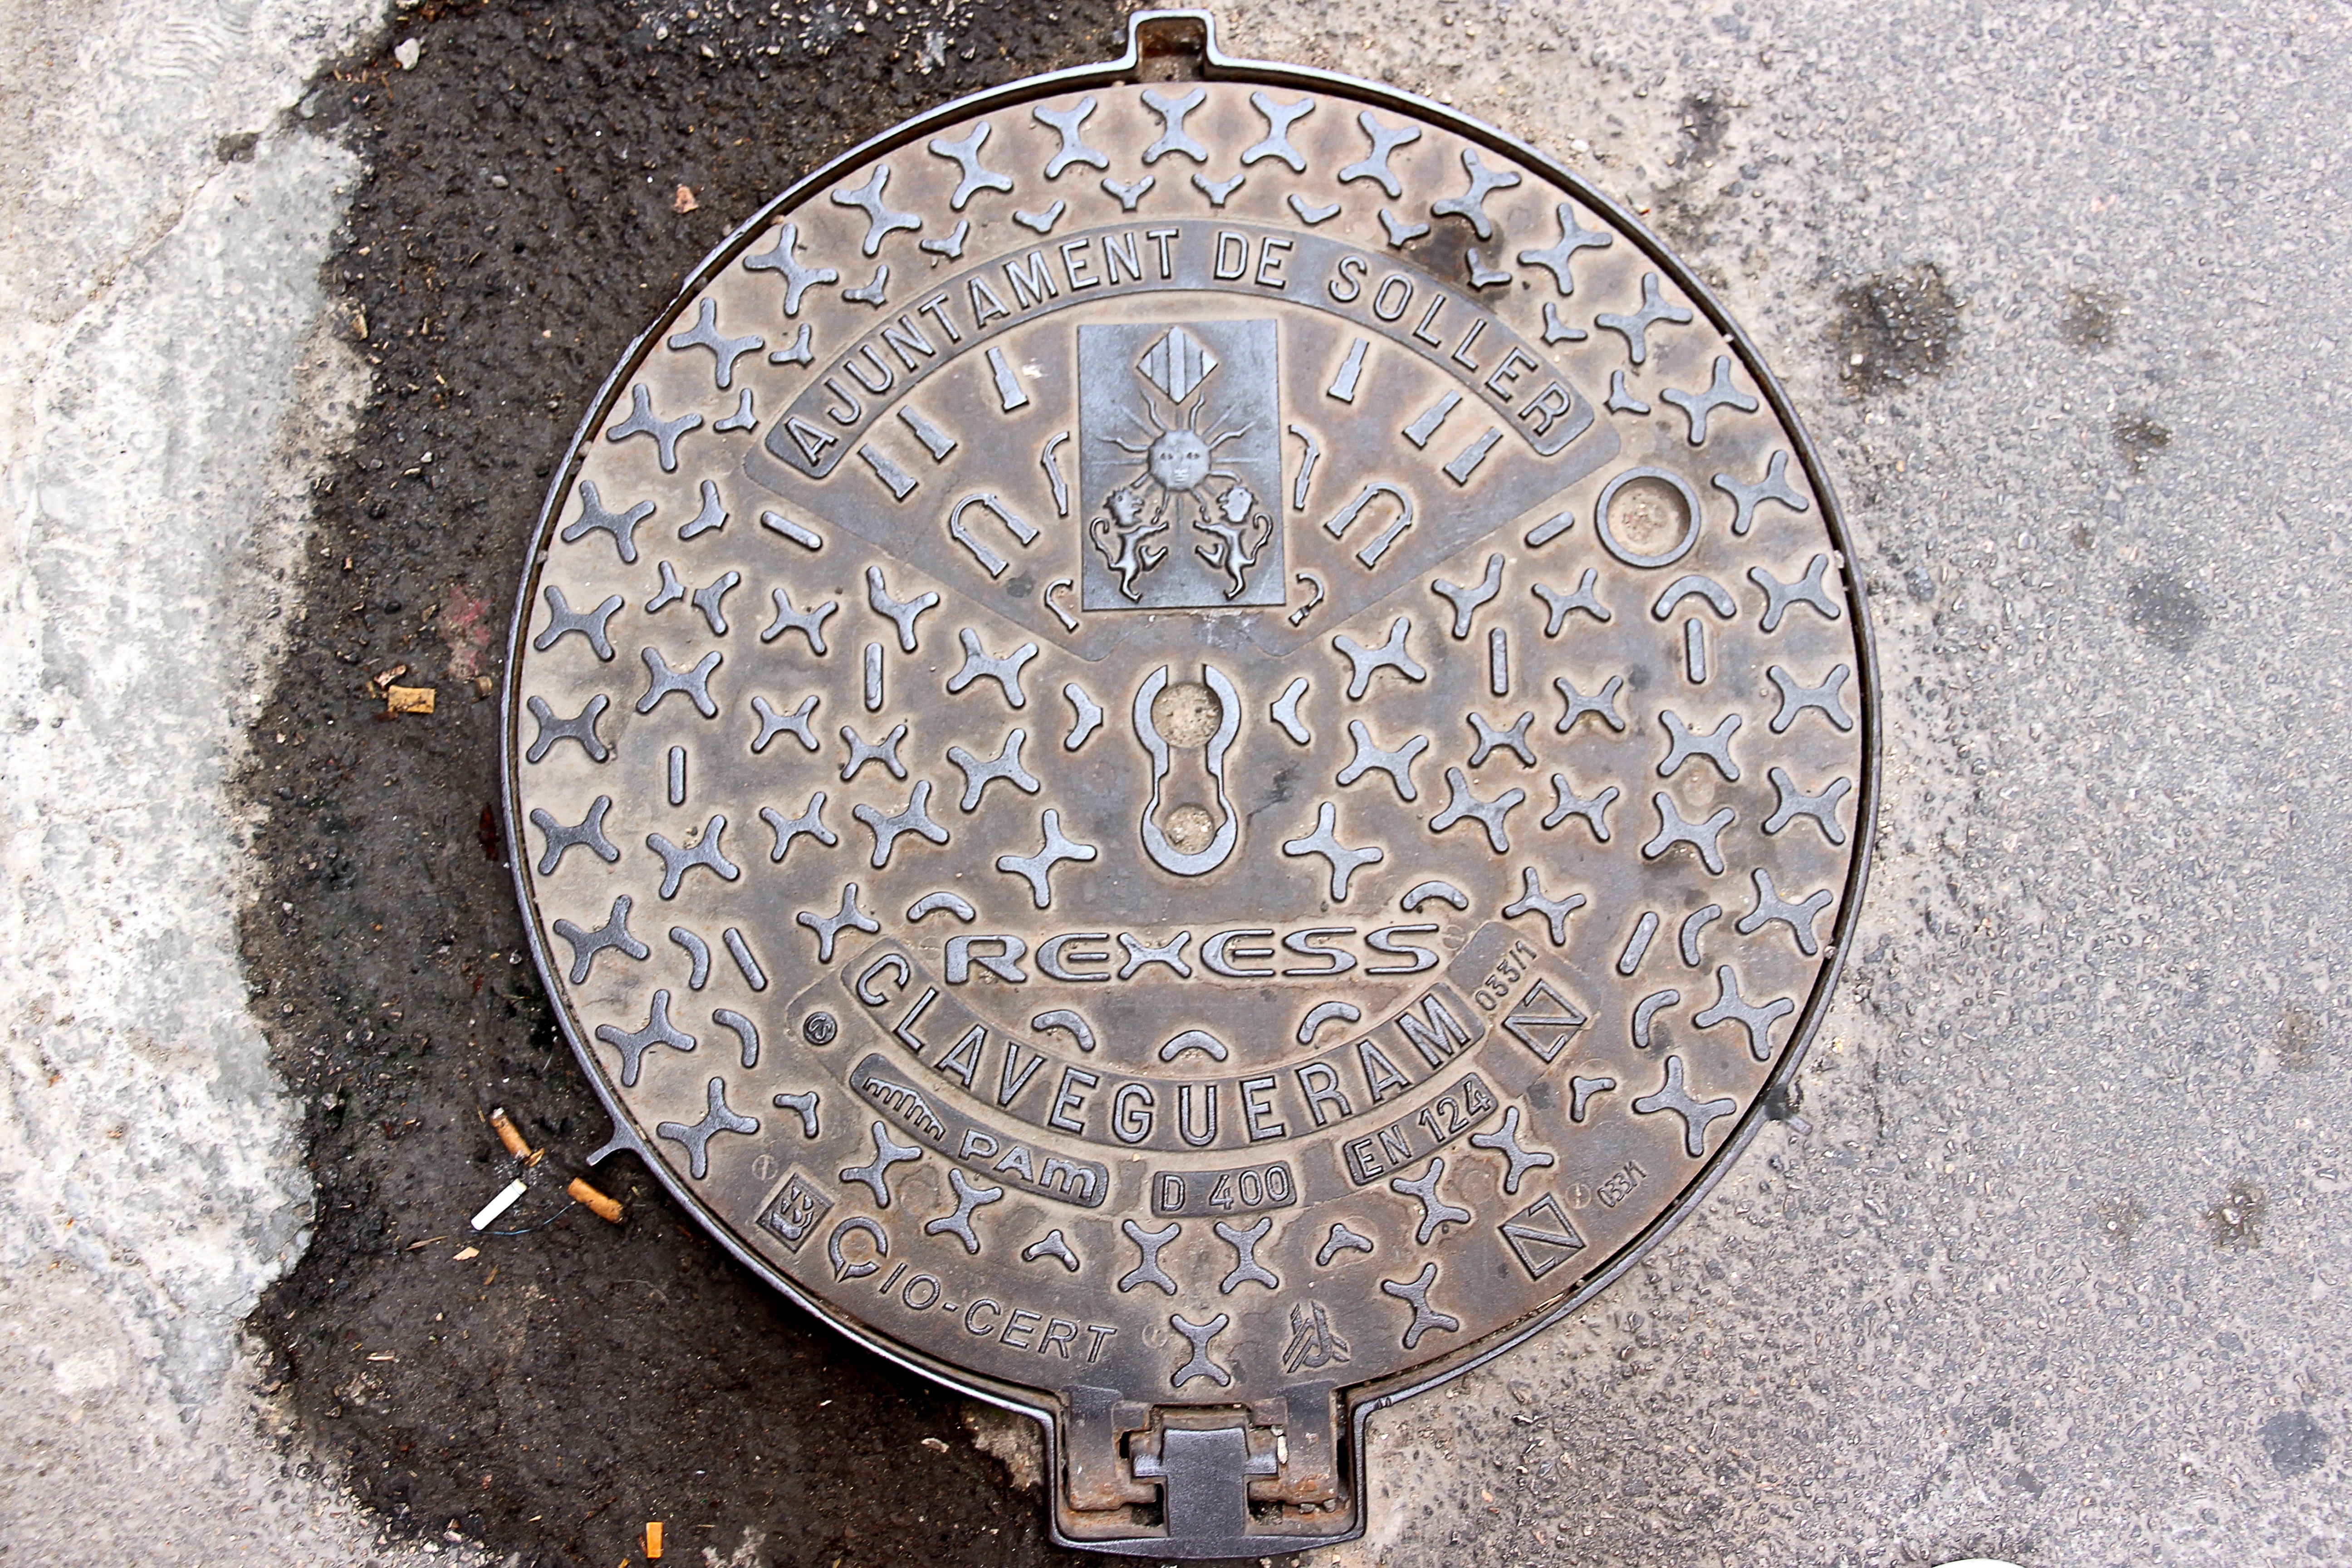
manhole, shaft, cast iron, decorated, manhole covers, sewage system, manhole cover, ancient history